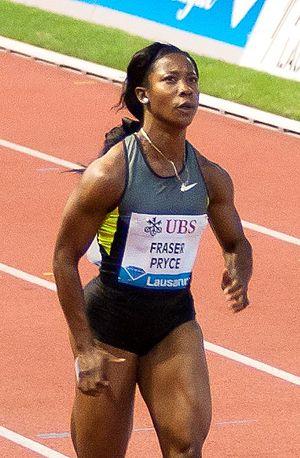
Athletissima 2012 - 100m F
Shelly-Ann Fraser-Pryce, née le 27 décembre 1986 à Kingston, est une athlète jamaïcaine, spécialiste des épreuves de sprint qui totalise sept médailles olympiques et neuf titres mondiaux. Elle est considérée comme une des plus grandes sprinteuses de tous les temps.
Le 100 mètres fait partie des épreuves inscrites au programme des premiers Jeux olympiques de l'ère moderne, en 1896, à Athènes. Le 100 m féminin se dispute pour la première fois lors des Jeux de 1928, à Amsterdam.